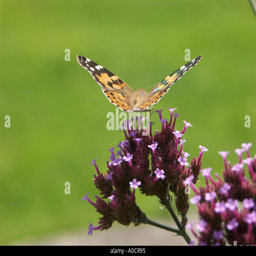
a butterfly enjoys the sun on flowers